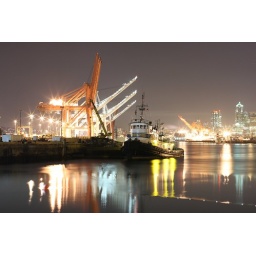
I took this on a cold, clear night in Seattle, from the bike trail that follows the West Seattle Bridge.